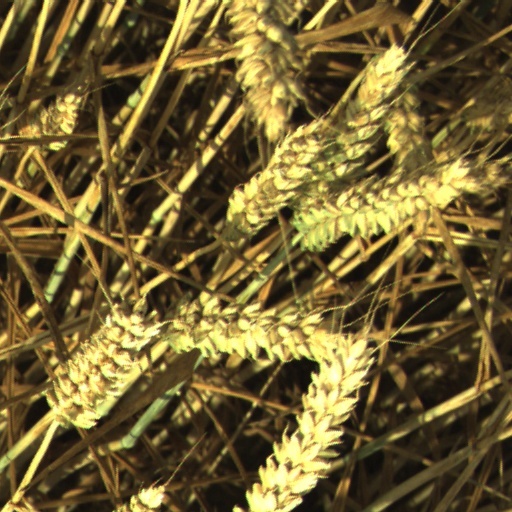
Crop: wheat